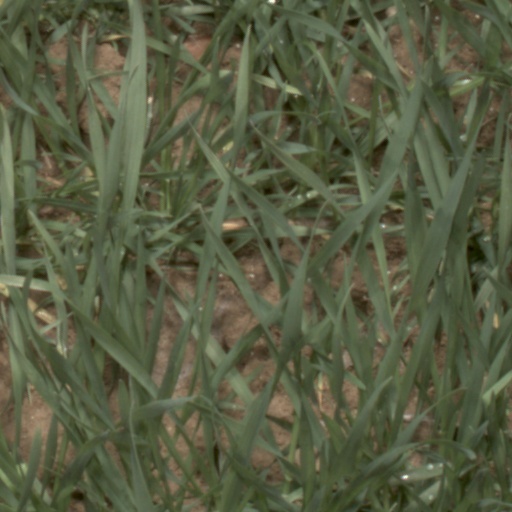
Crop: wheat